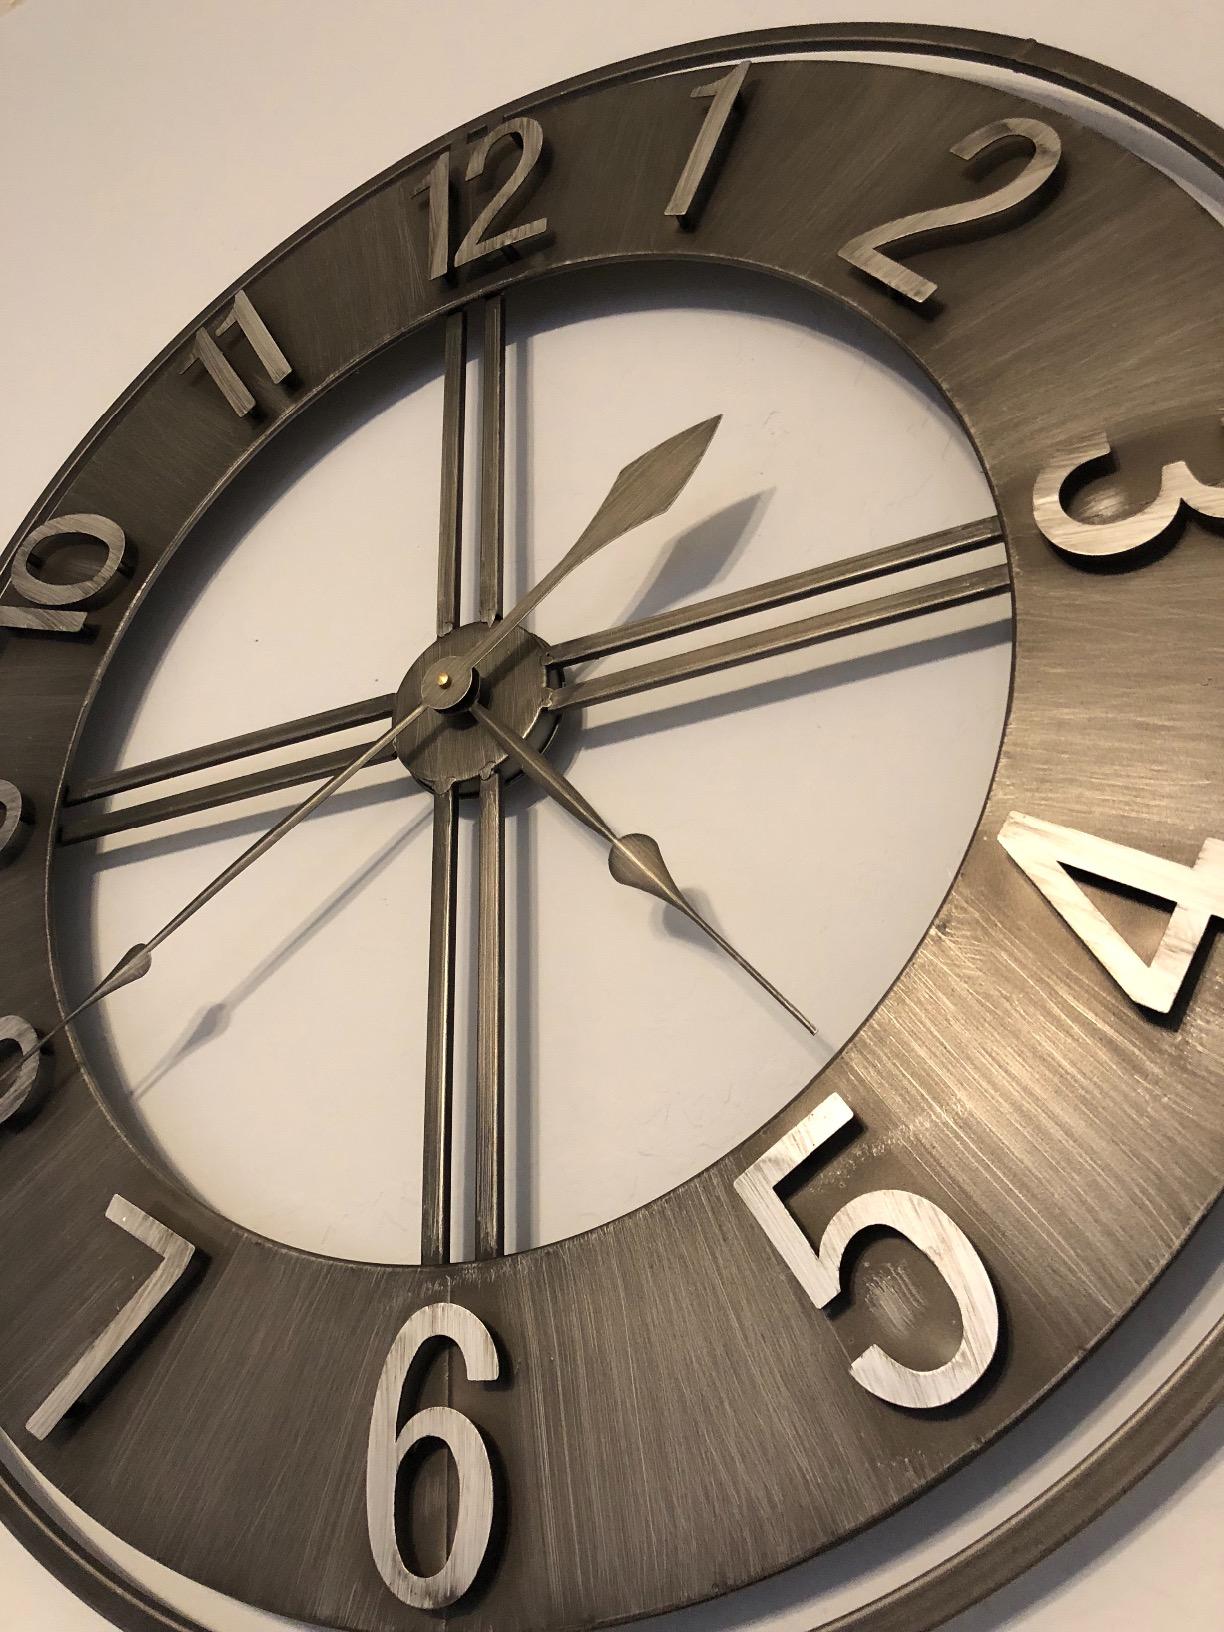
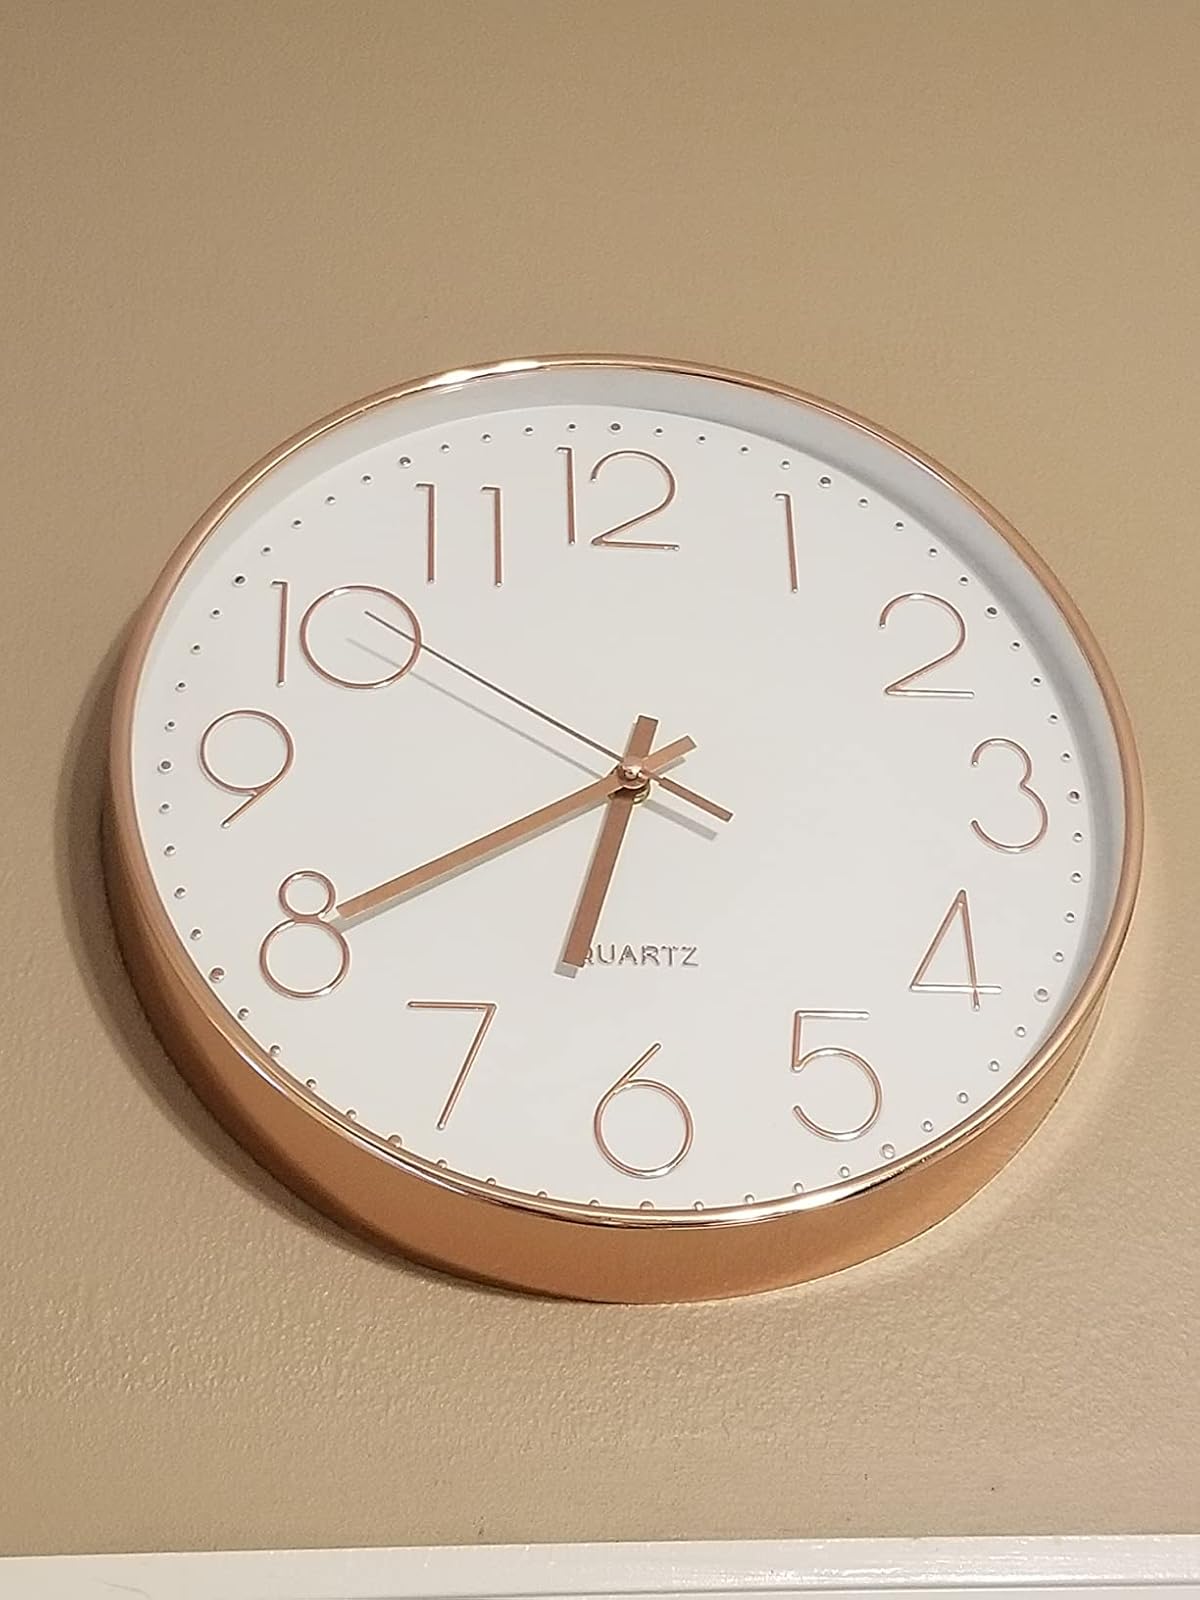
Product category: clock
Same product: no